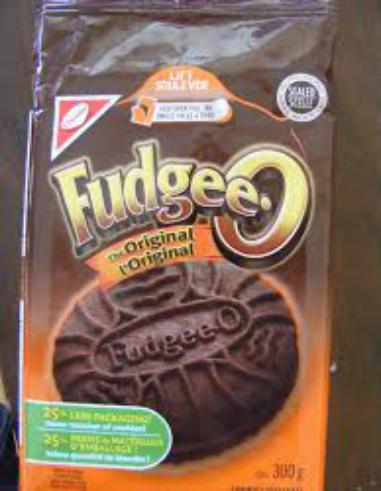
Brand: Fudgee-O
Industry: Food